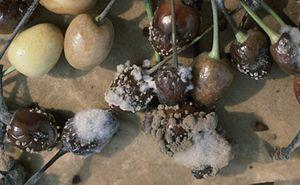
Monilinia fructicola est une espèce de champignons ascomycètes de la famille des Sclerotiniaceae. Le stade anamorphe de cette espèce est Monilia fructicola.